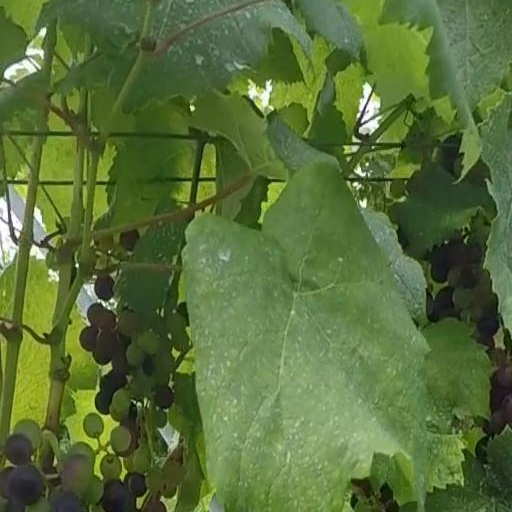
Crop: grape